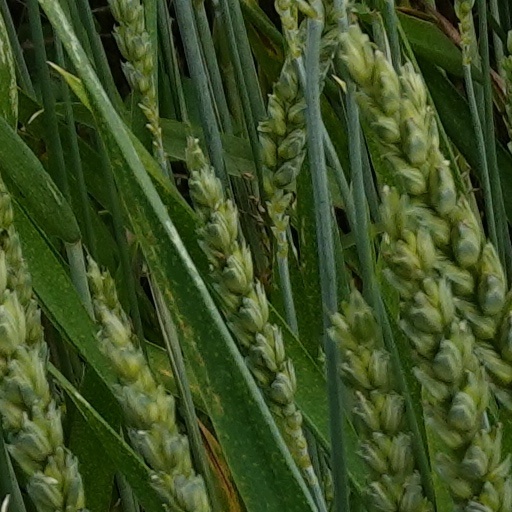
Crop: wheat